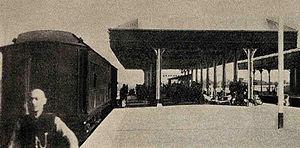
La gare de Suzhou est une gare ferroviaire de la ligne Shanghai – Pékin et de la ligne LGV Shanghai - Nankin. Elle est située à Suzhou.